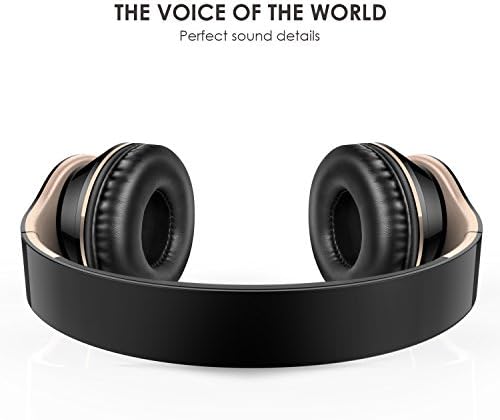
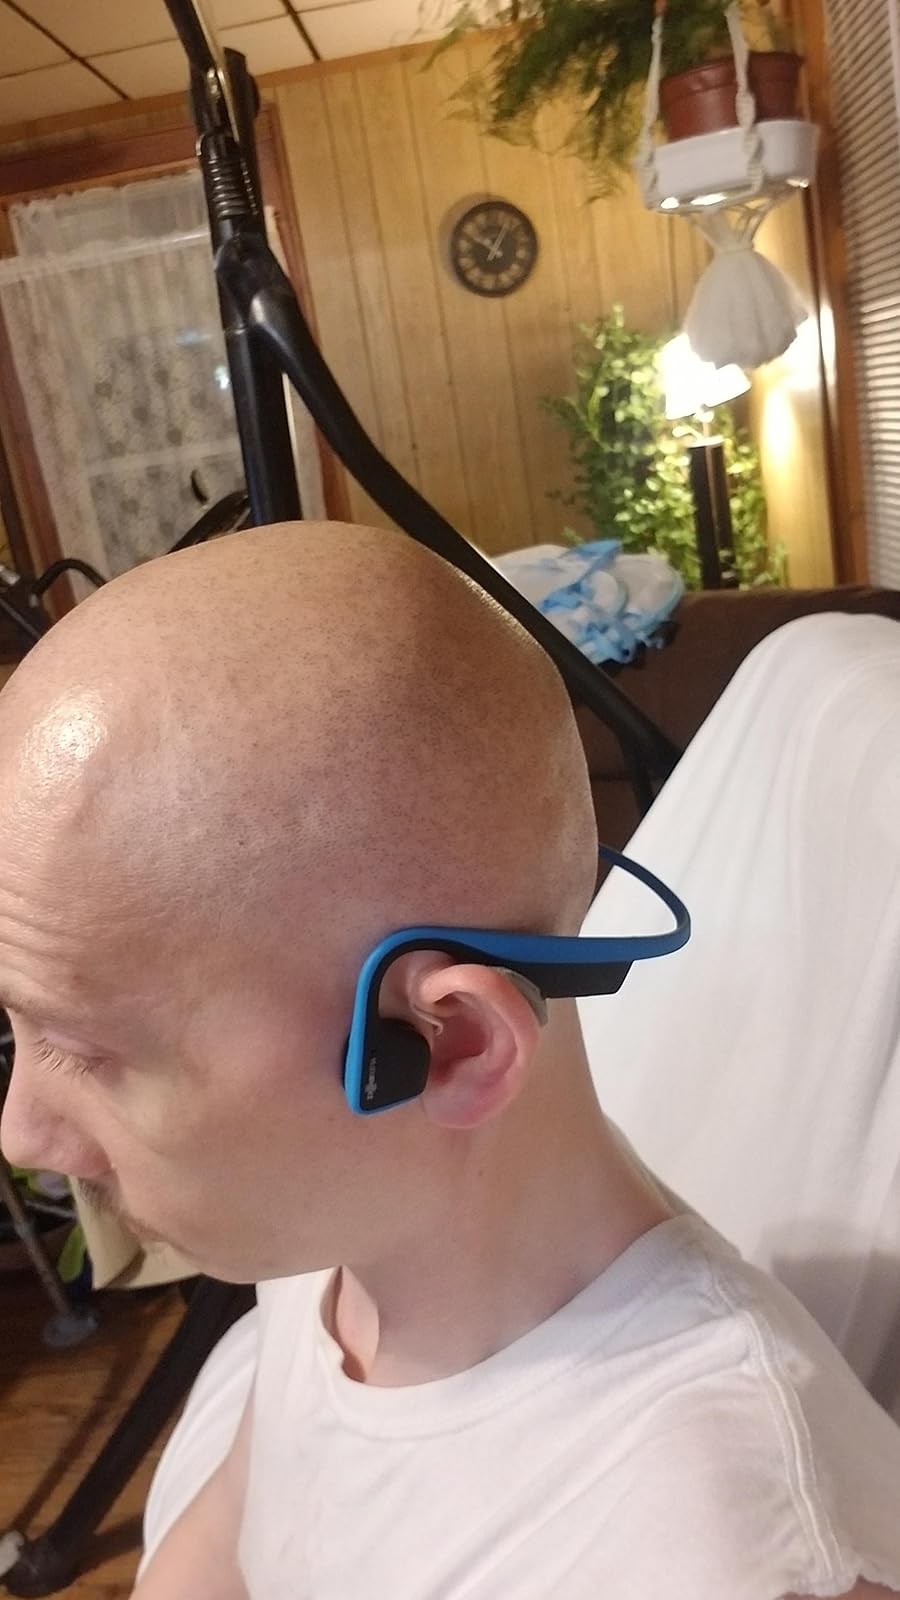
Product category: headphones
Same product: no